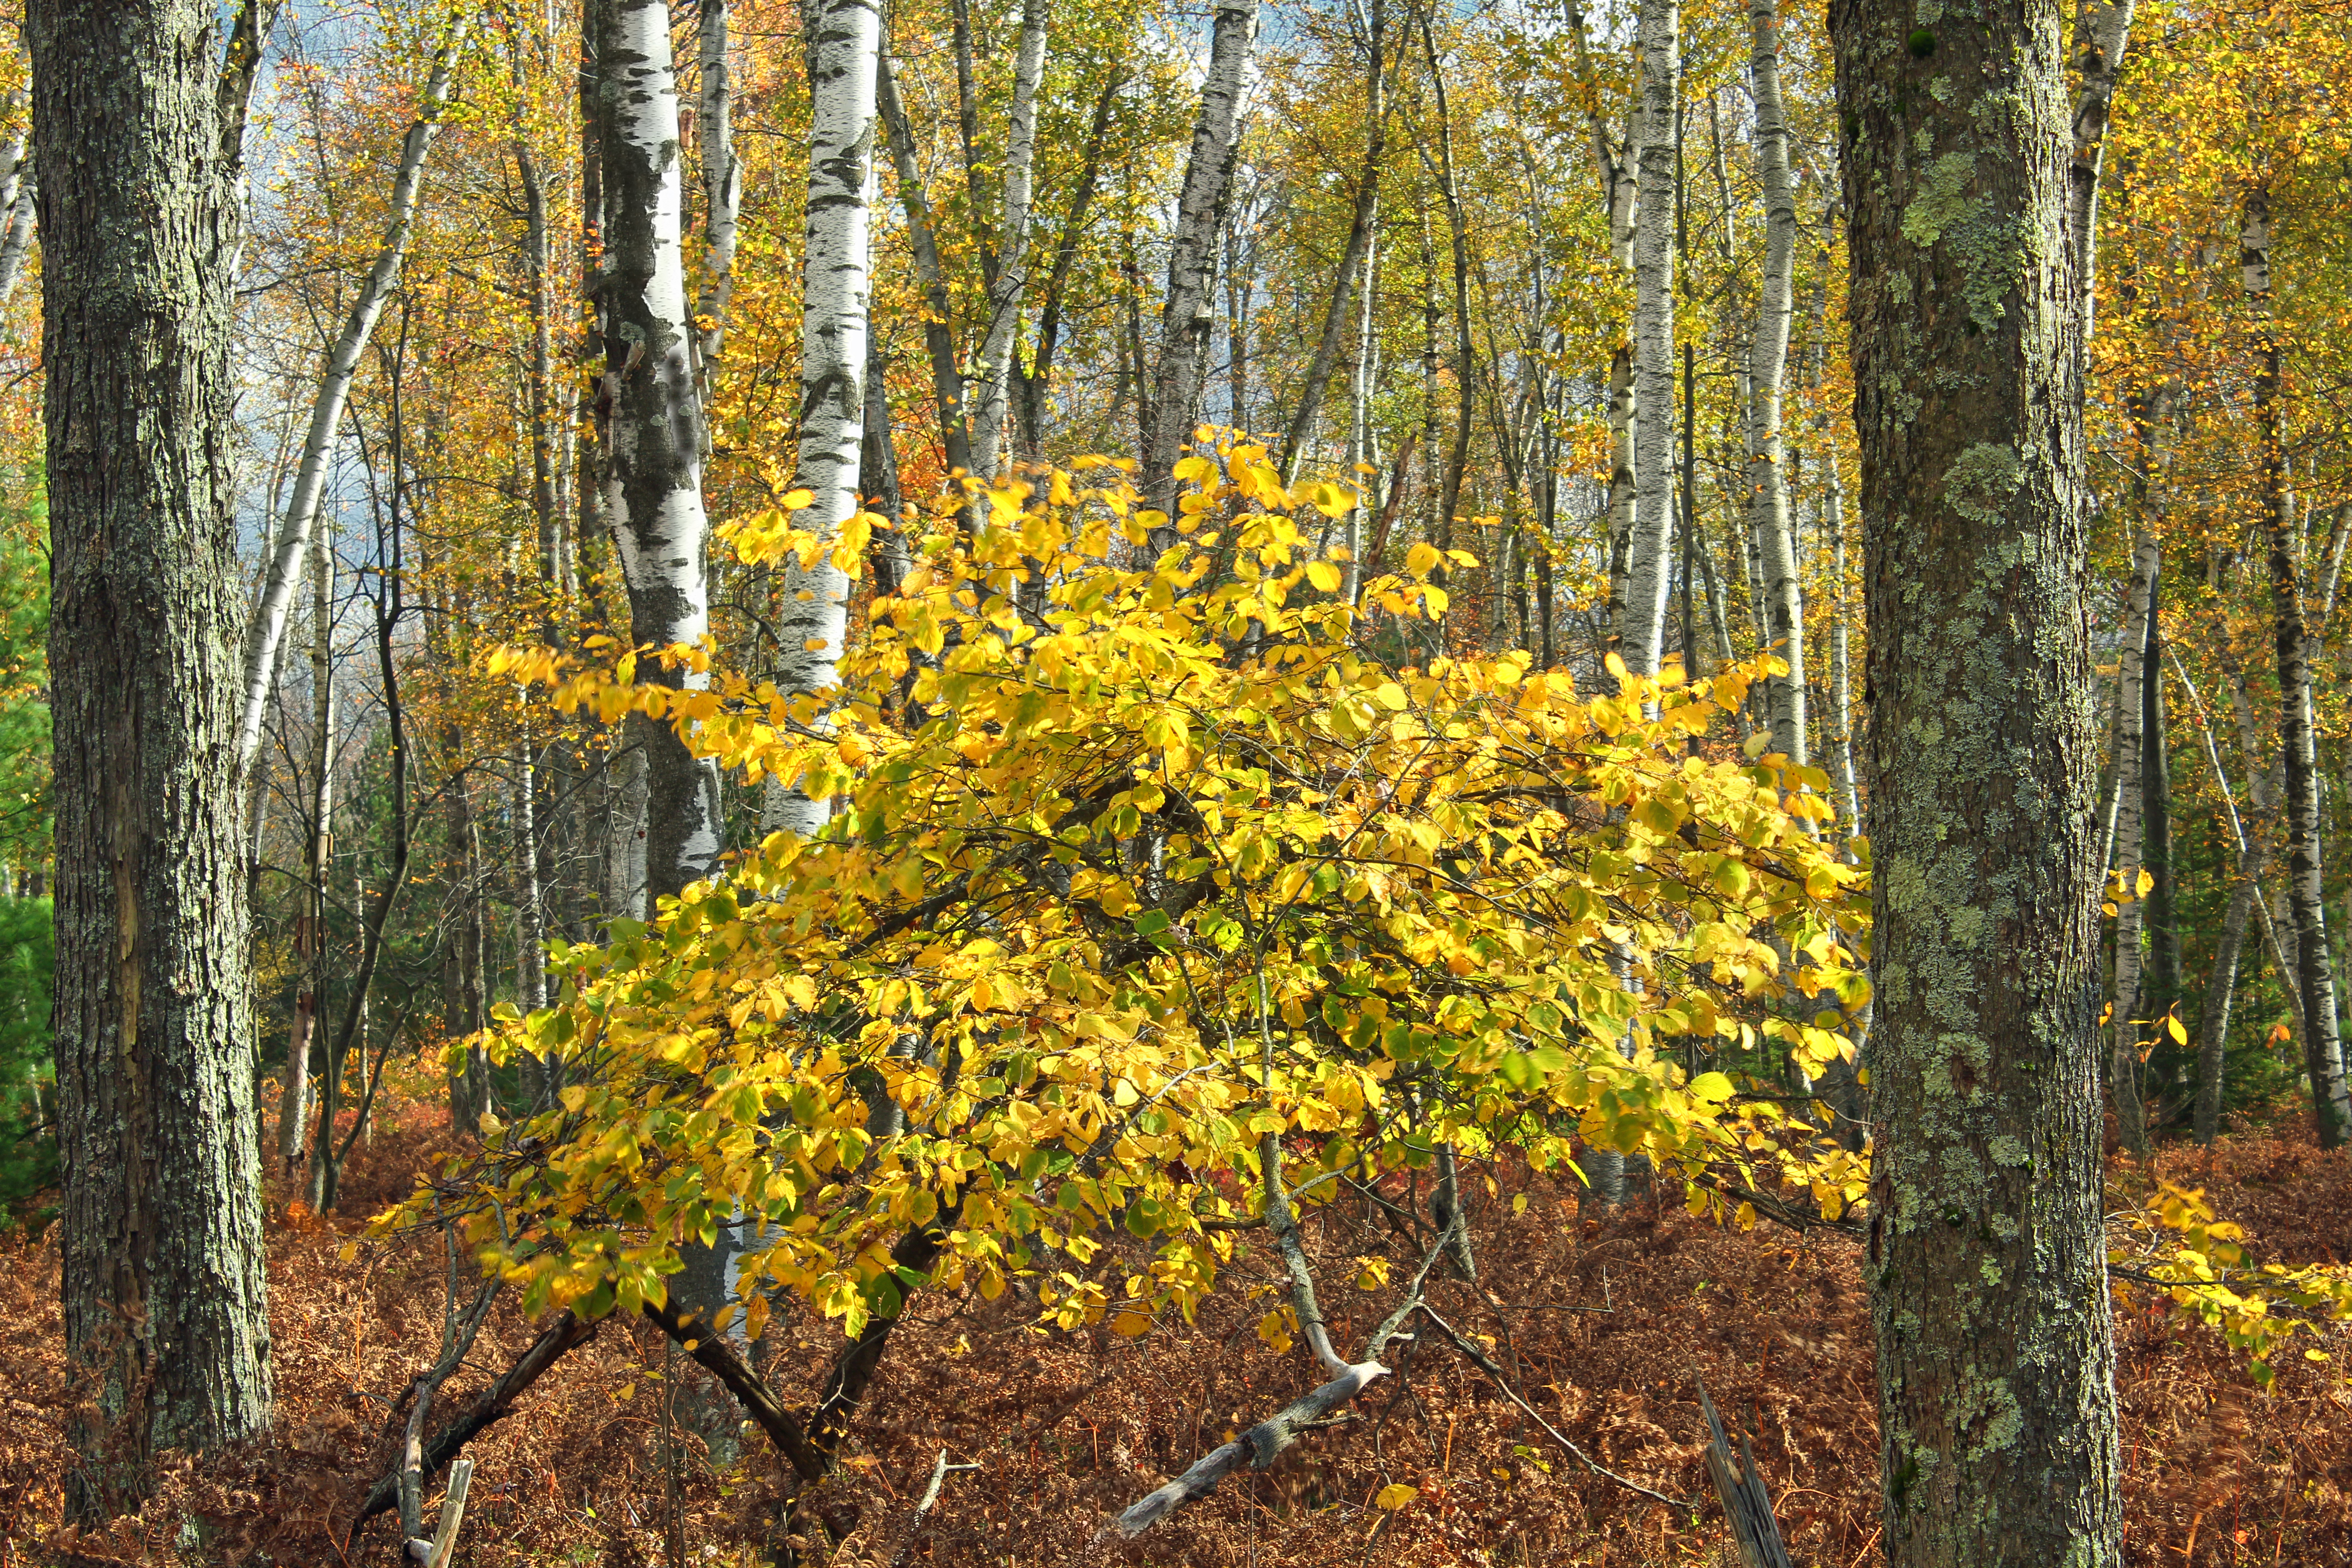
tree, nature, forest, plant, trail, sunlight, leaf, flower, autumn, yellow, flora, season, wildflower, trees, creativecommons, shrub, deciduous, heaths, quehannawildarea, pennsylvaniawilds, pennsylvania, witchhazel, hamamelisvirginiana, elkcounty, moshannonstateforest, benezettetownship, grove, woodland, habitat, larch, ecosystem, flowering plant, biome, natural environment, woody plant, temperate broadleaf and mixed forest, temperate coniferous forest, land plant